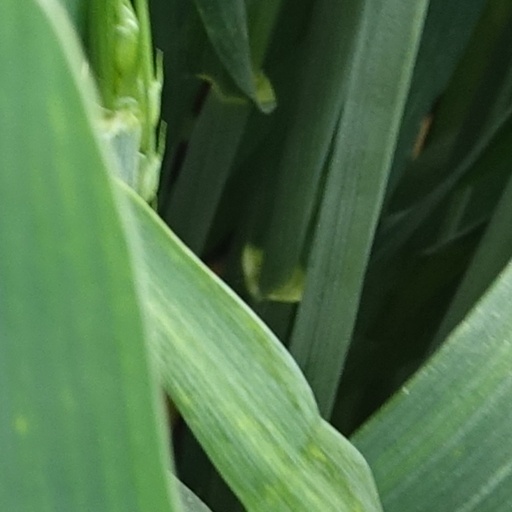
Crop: wheat